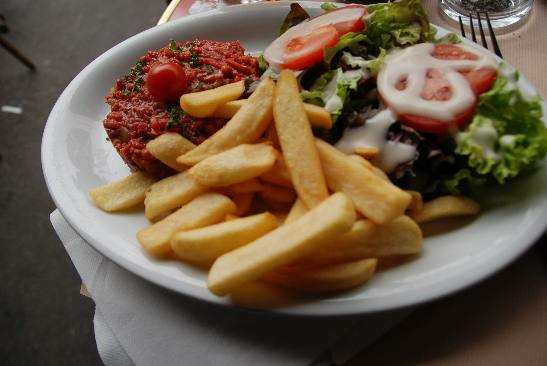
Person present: No